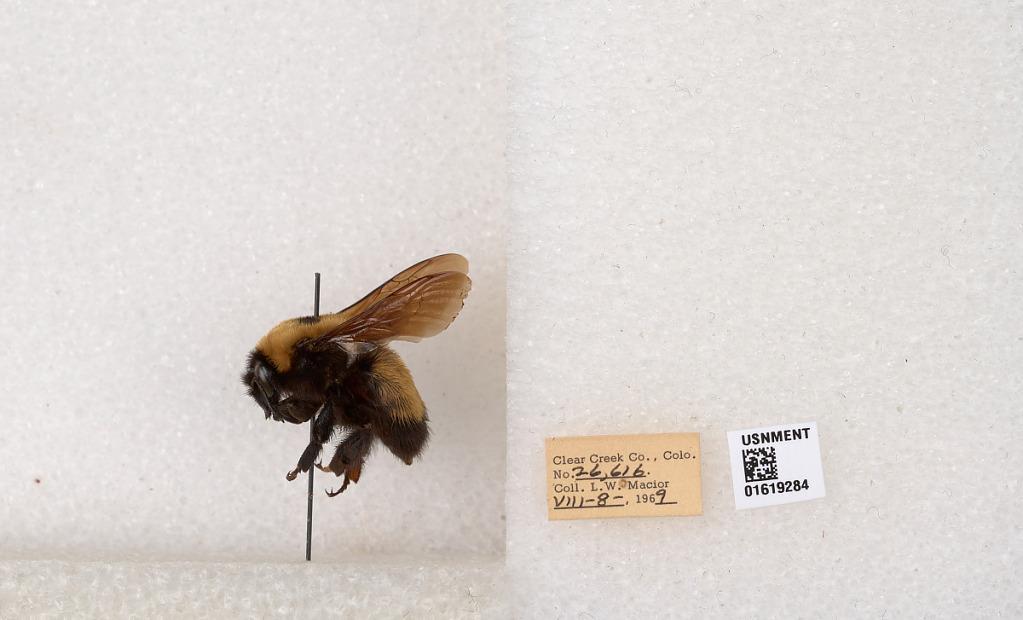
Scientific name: Bombus (Bombus) nevadensis Cresson